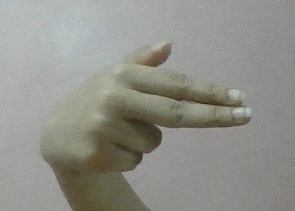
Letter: ghain